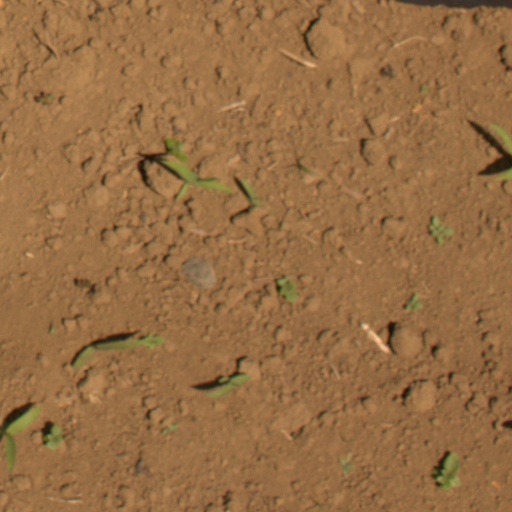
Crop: Jerusalem artichoke